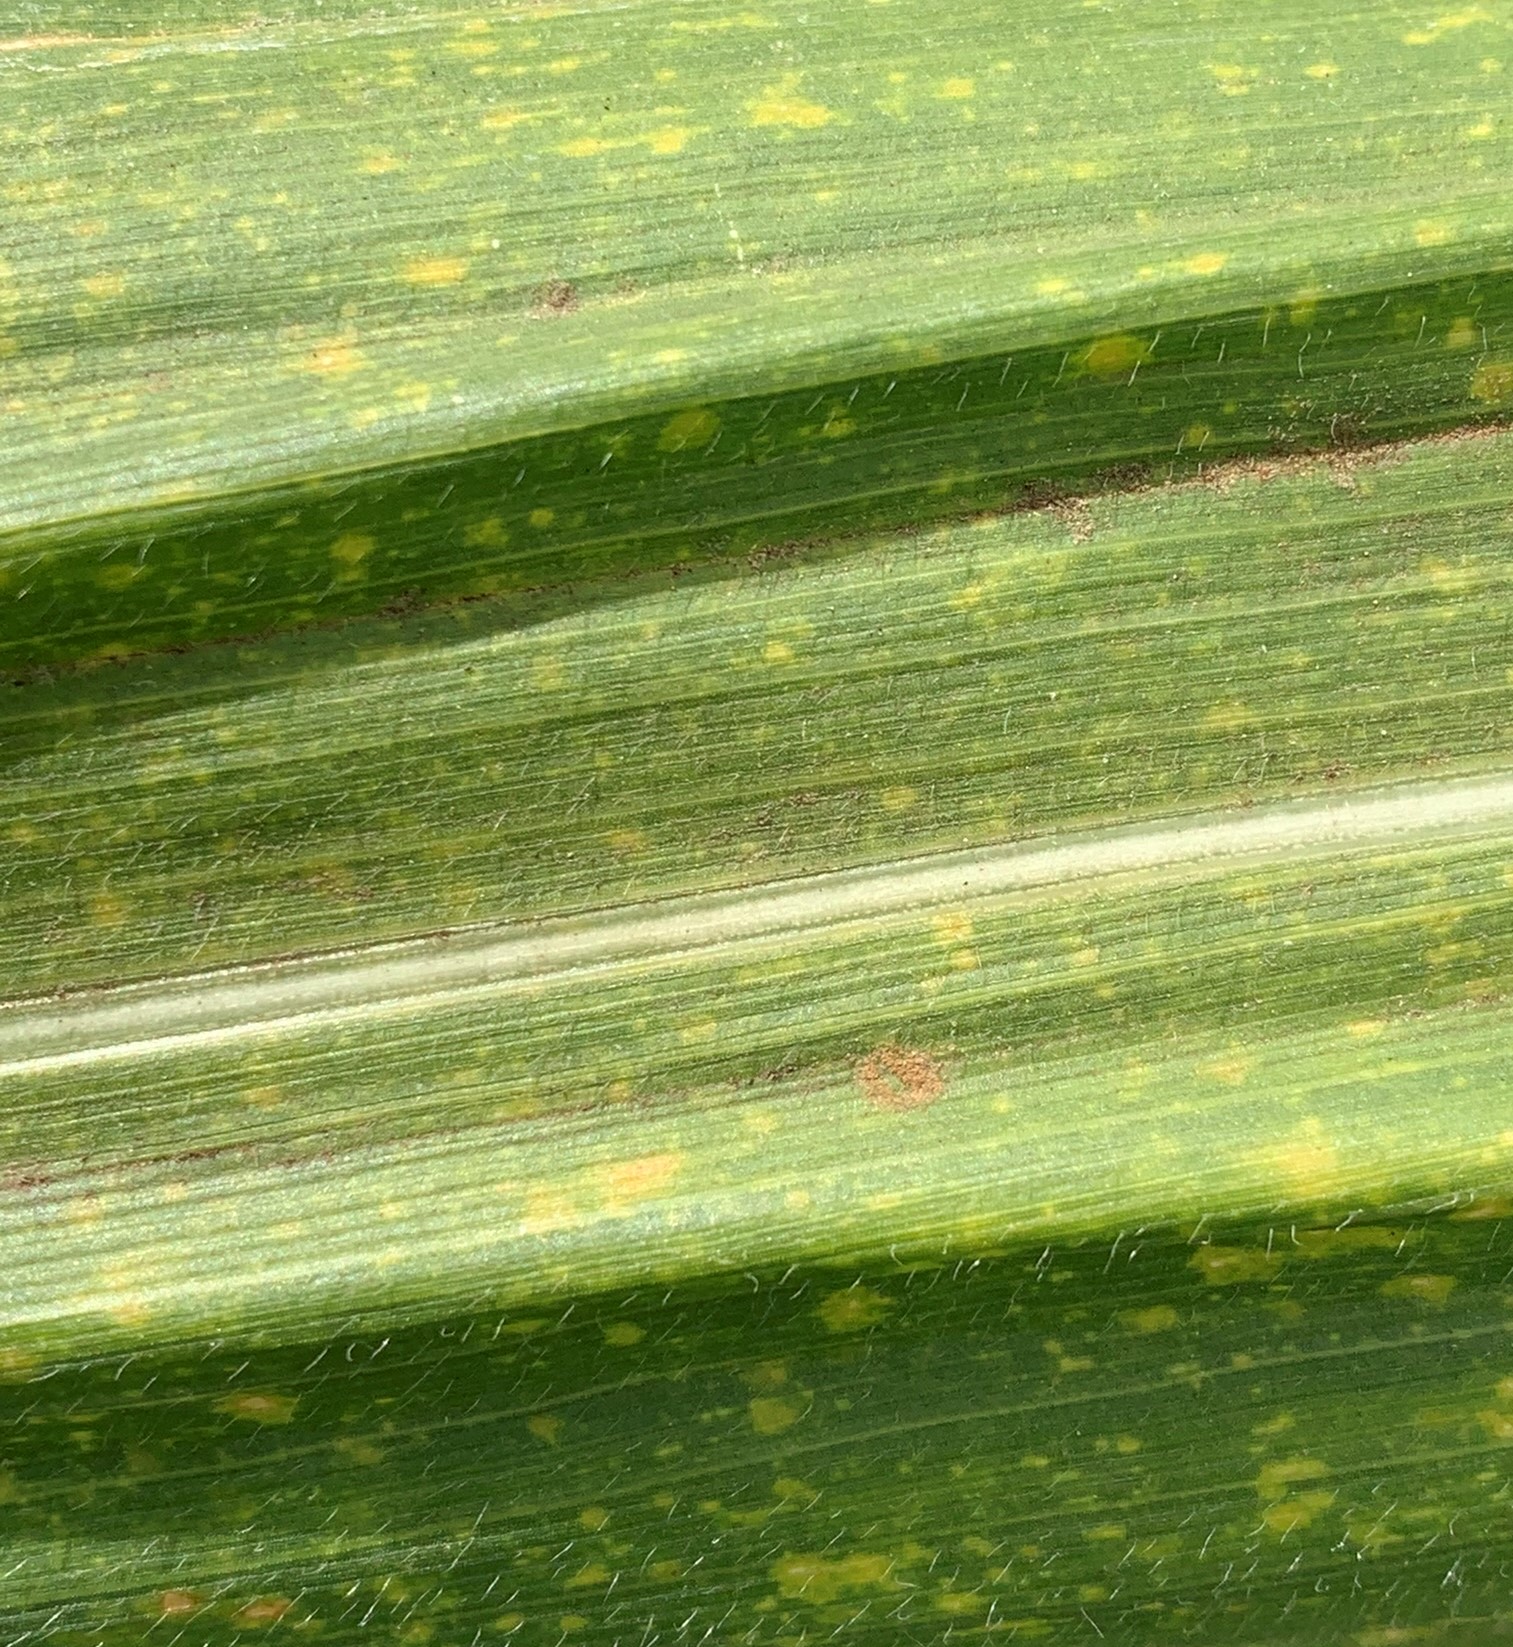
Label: MLN